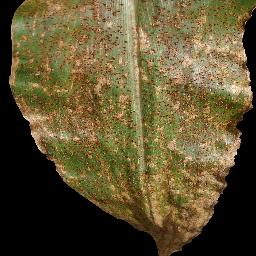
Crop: corn
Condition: (maize)_common_rust